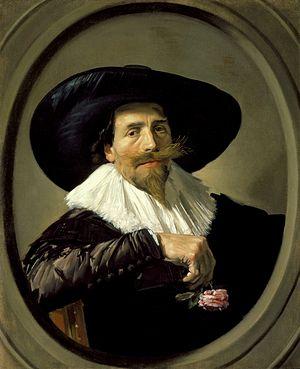
Cette page établit une liste des peintures de Frans Hals. Son œuvre est composée uniquement de portraits de personnes de Haarlem ou ses environs.